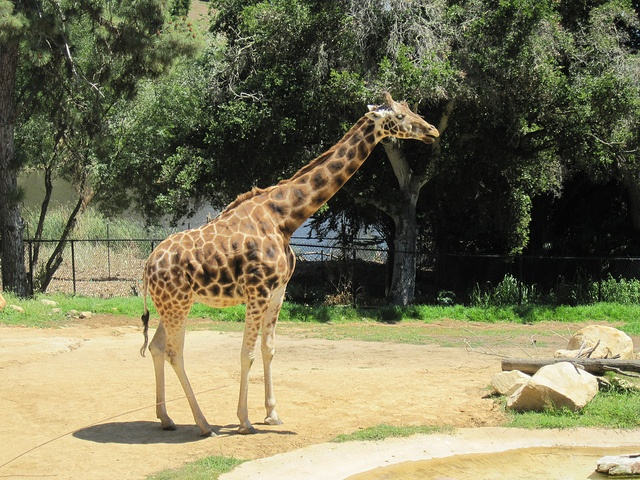
a photo of a giraffe in a zoo enclosure
A single giraffe standing in front of a few trees.
Large giraffe walking in fenced forest area with stones
A giraffe standing on some sand by rocks.
a giraffe standing by itself in a fenced off area